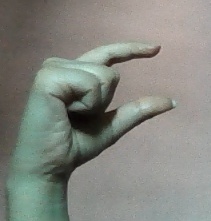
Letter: dal